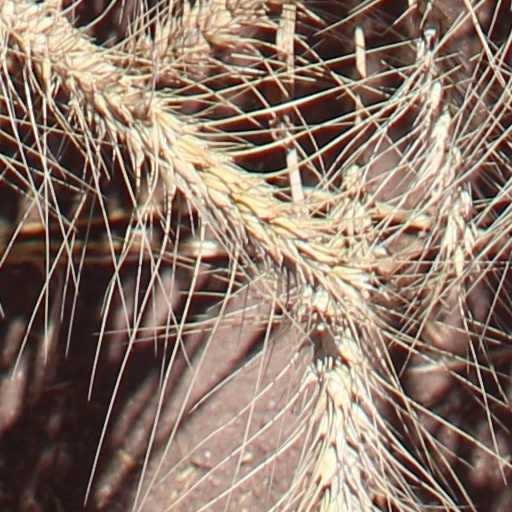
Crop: wheat